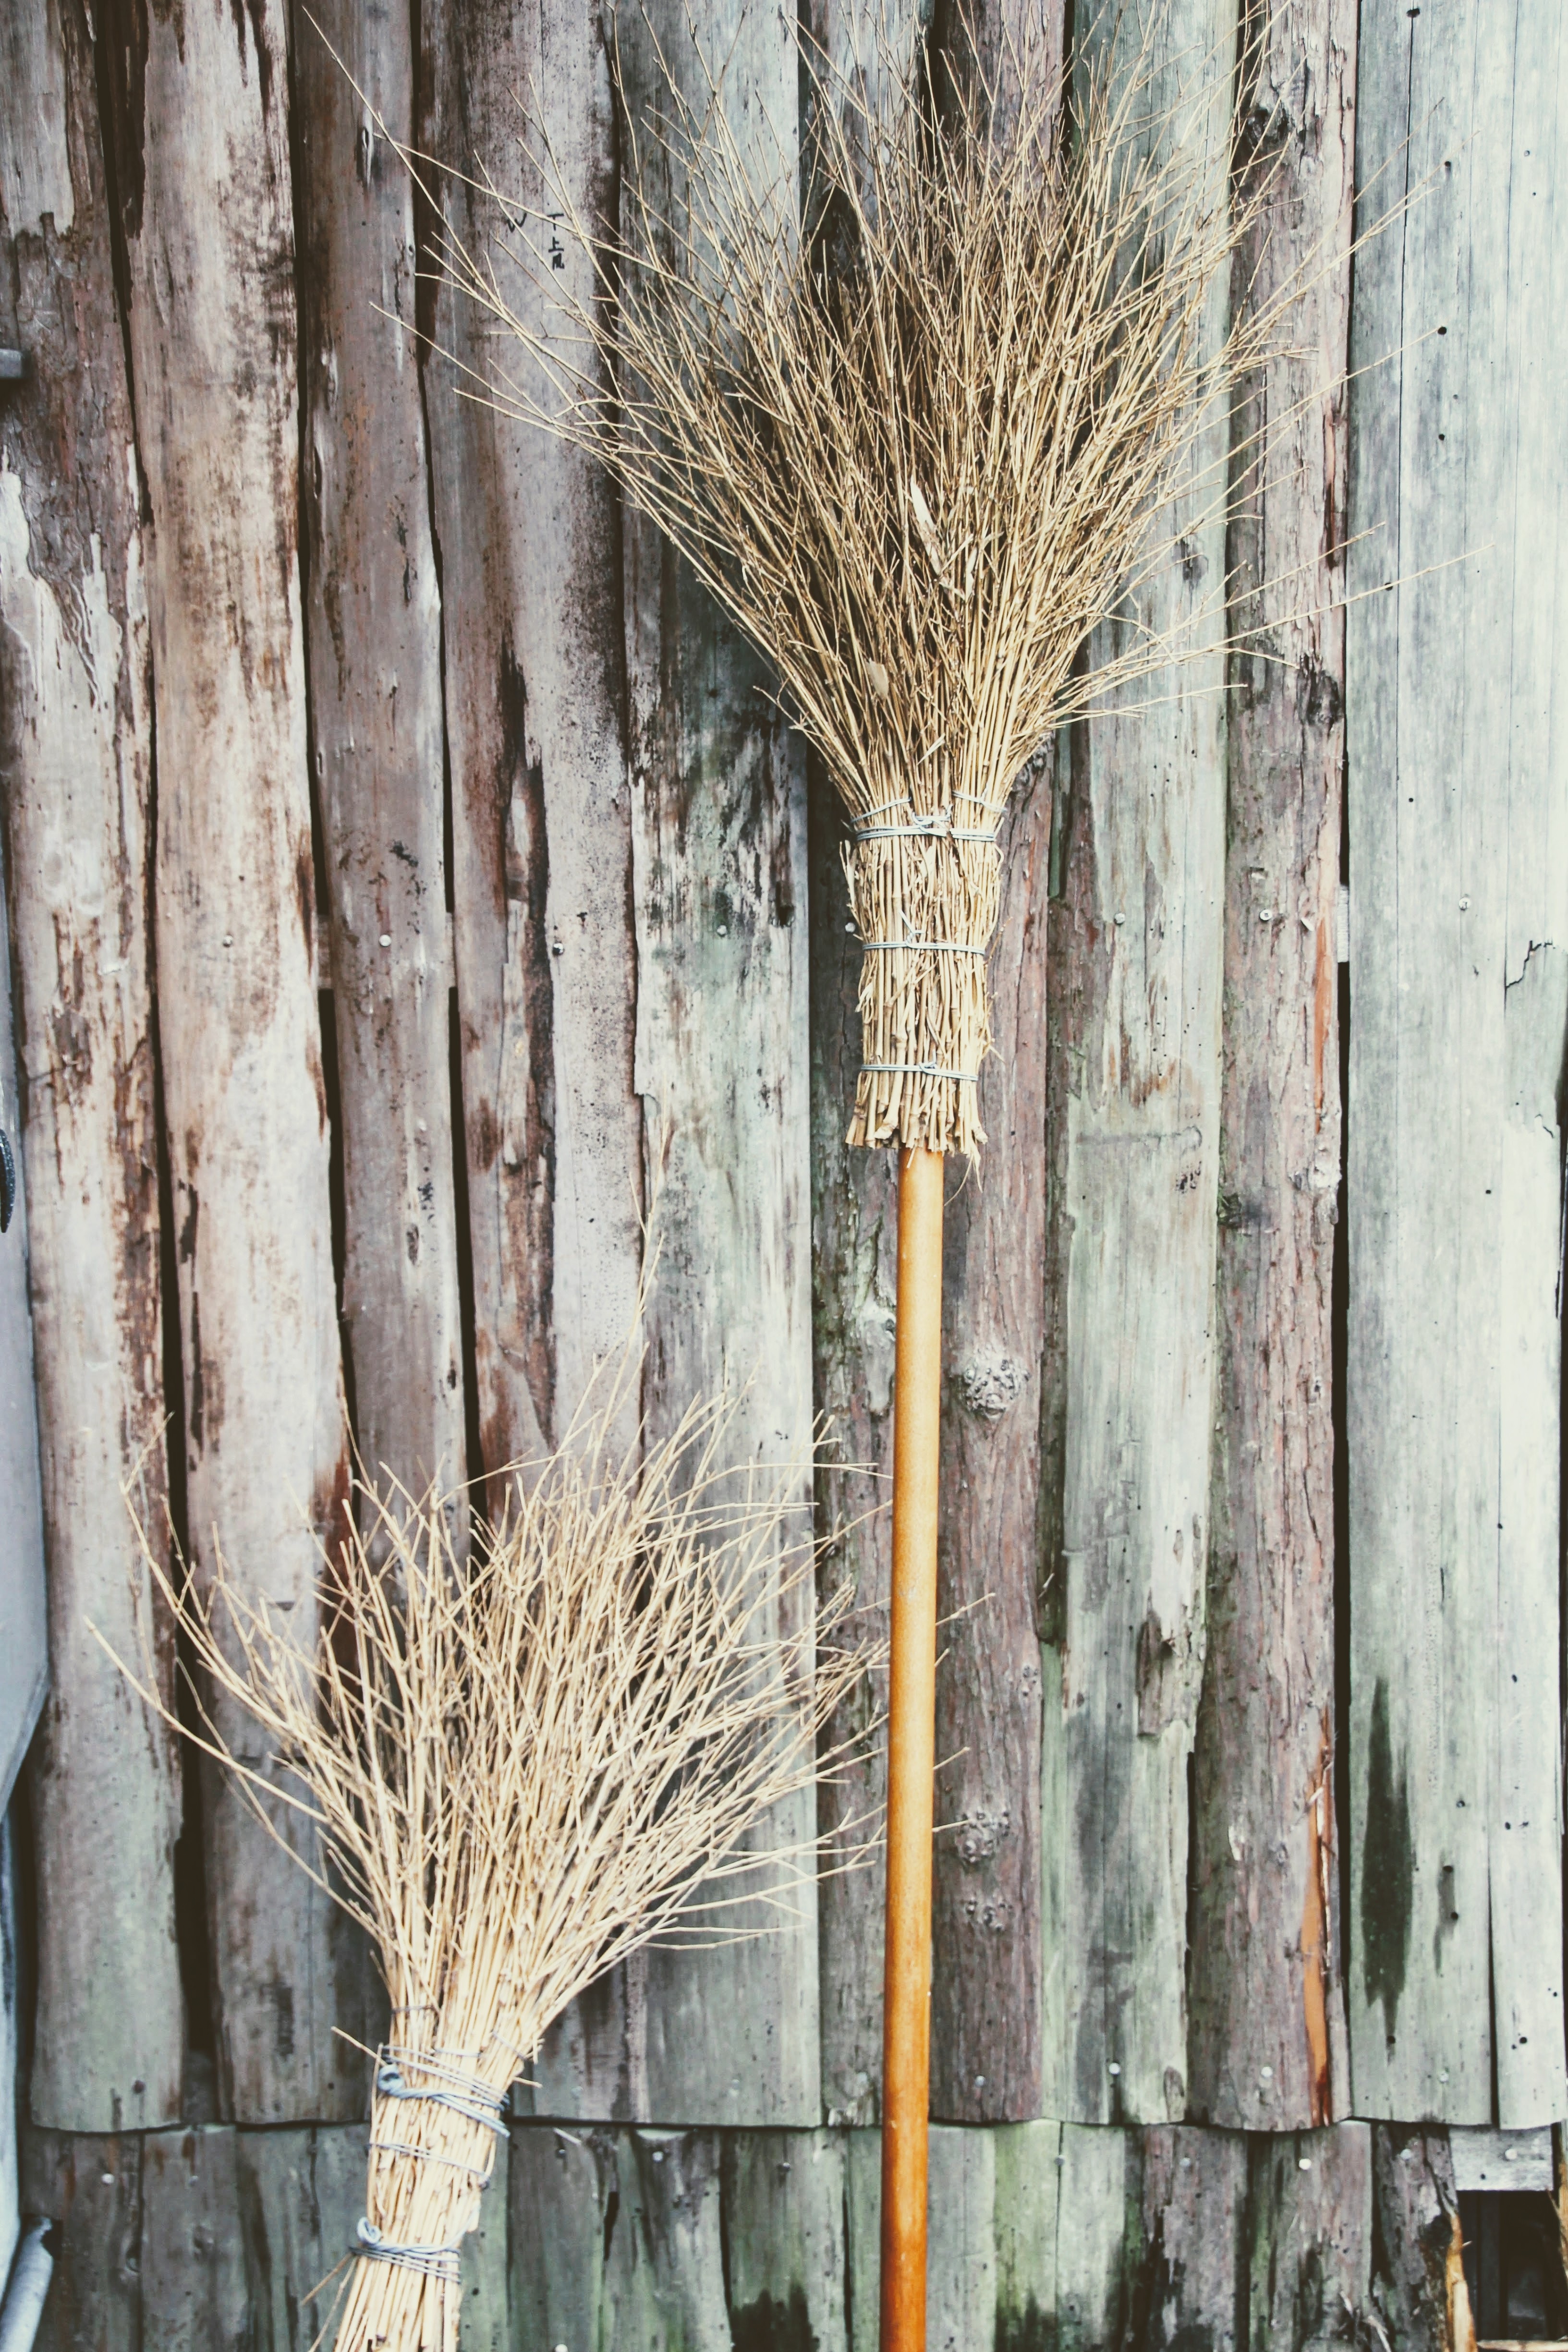
tree, branch, plant, wood, window, trunk, wall, birch, facade, still life, twig, device, interior design, taiwan, china, bamboo, broom, flooring, sweep, grass family, plant stem, woody plant, arecales, hand broom